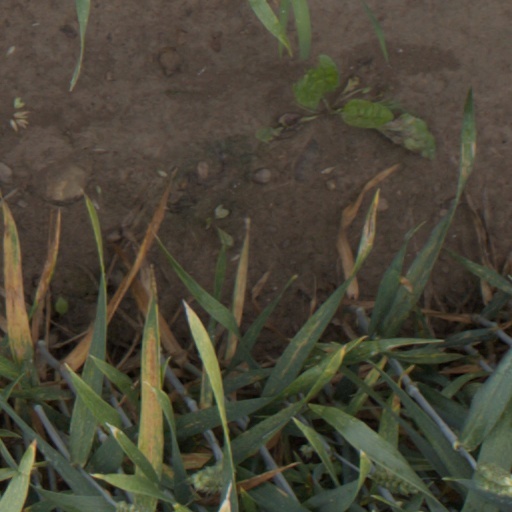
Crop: wheat